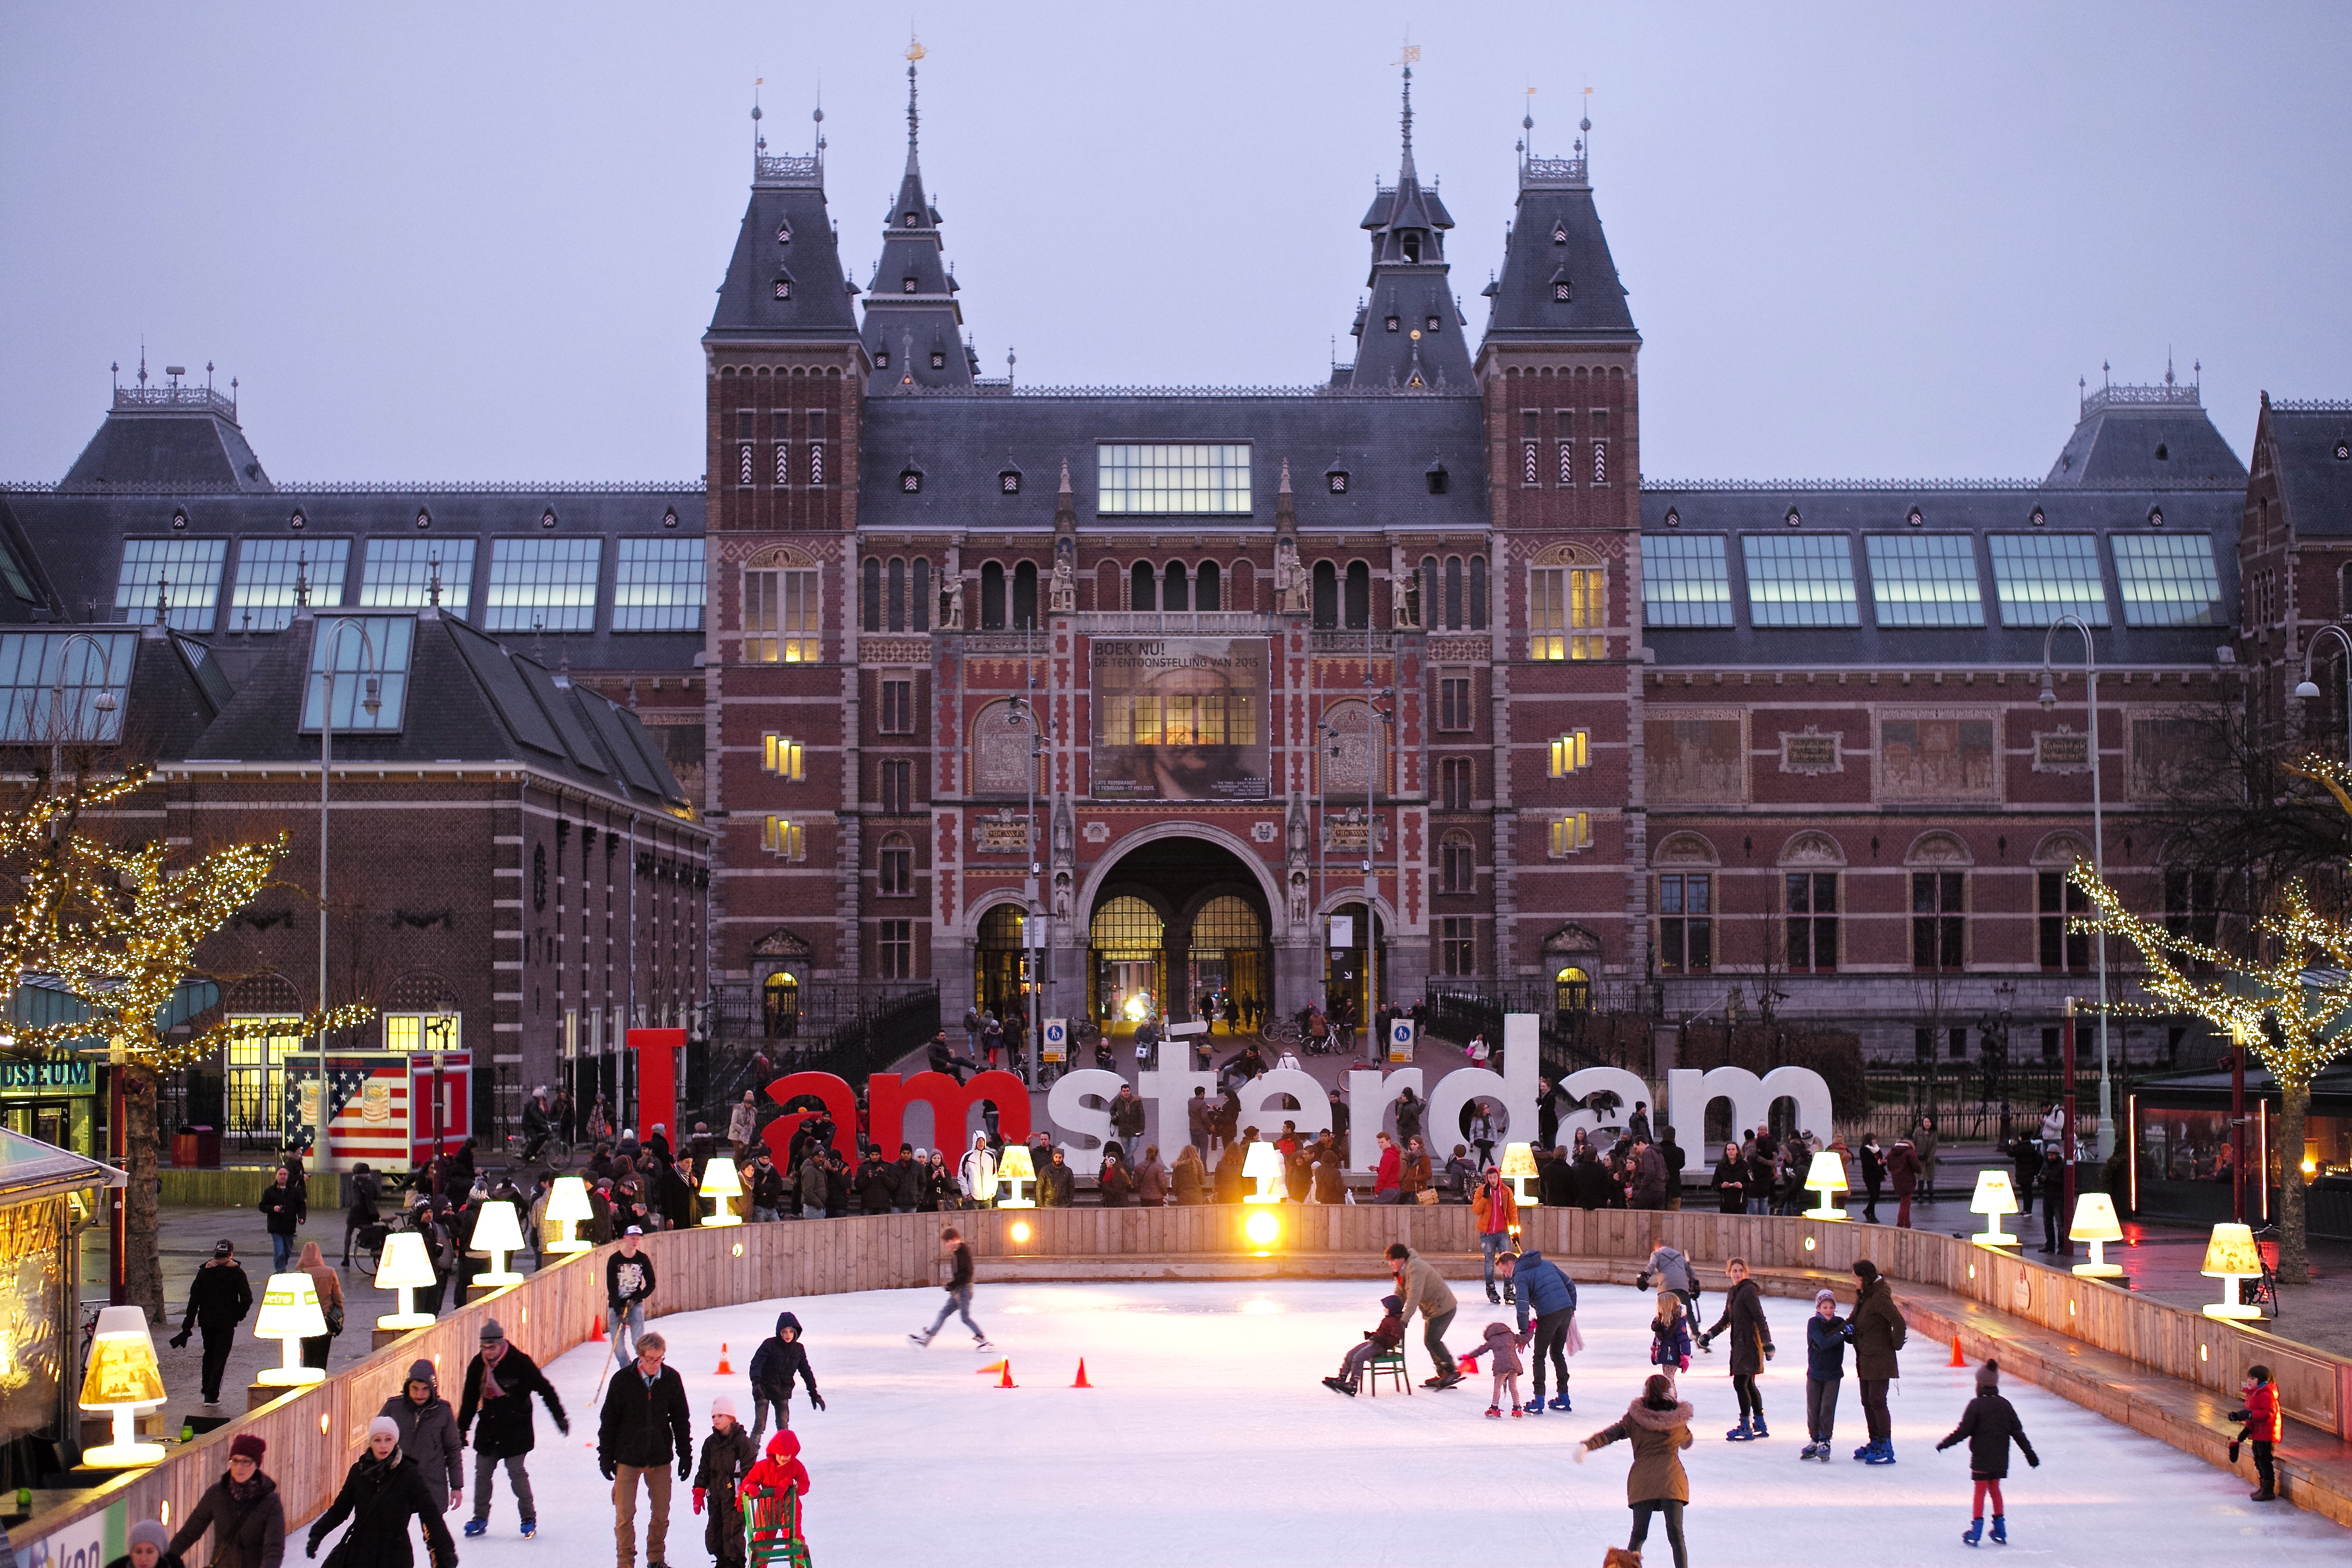
outdoor, winter, sport, night, city, cityscape, europe, museum, plaza, park, holland, amsterdam, netherlands, m, resort, dutch, skating, 50, town square, leica, 240, summilux, museumplein, iamsterdam, rijks, iceskating, rink, ice rink